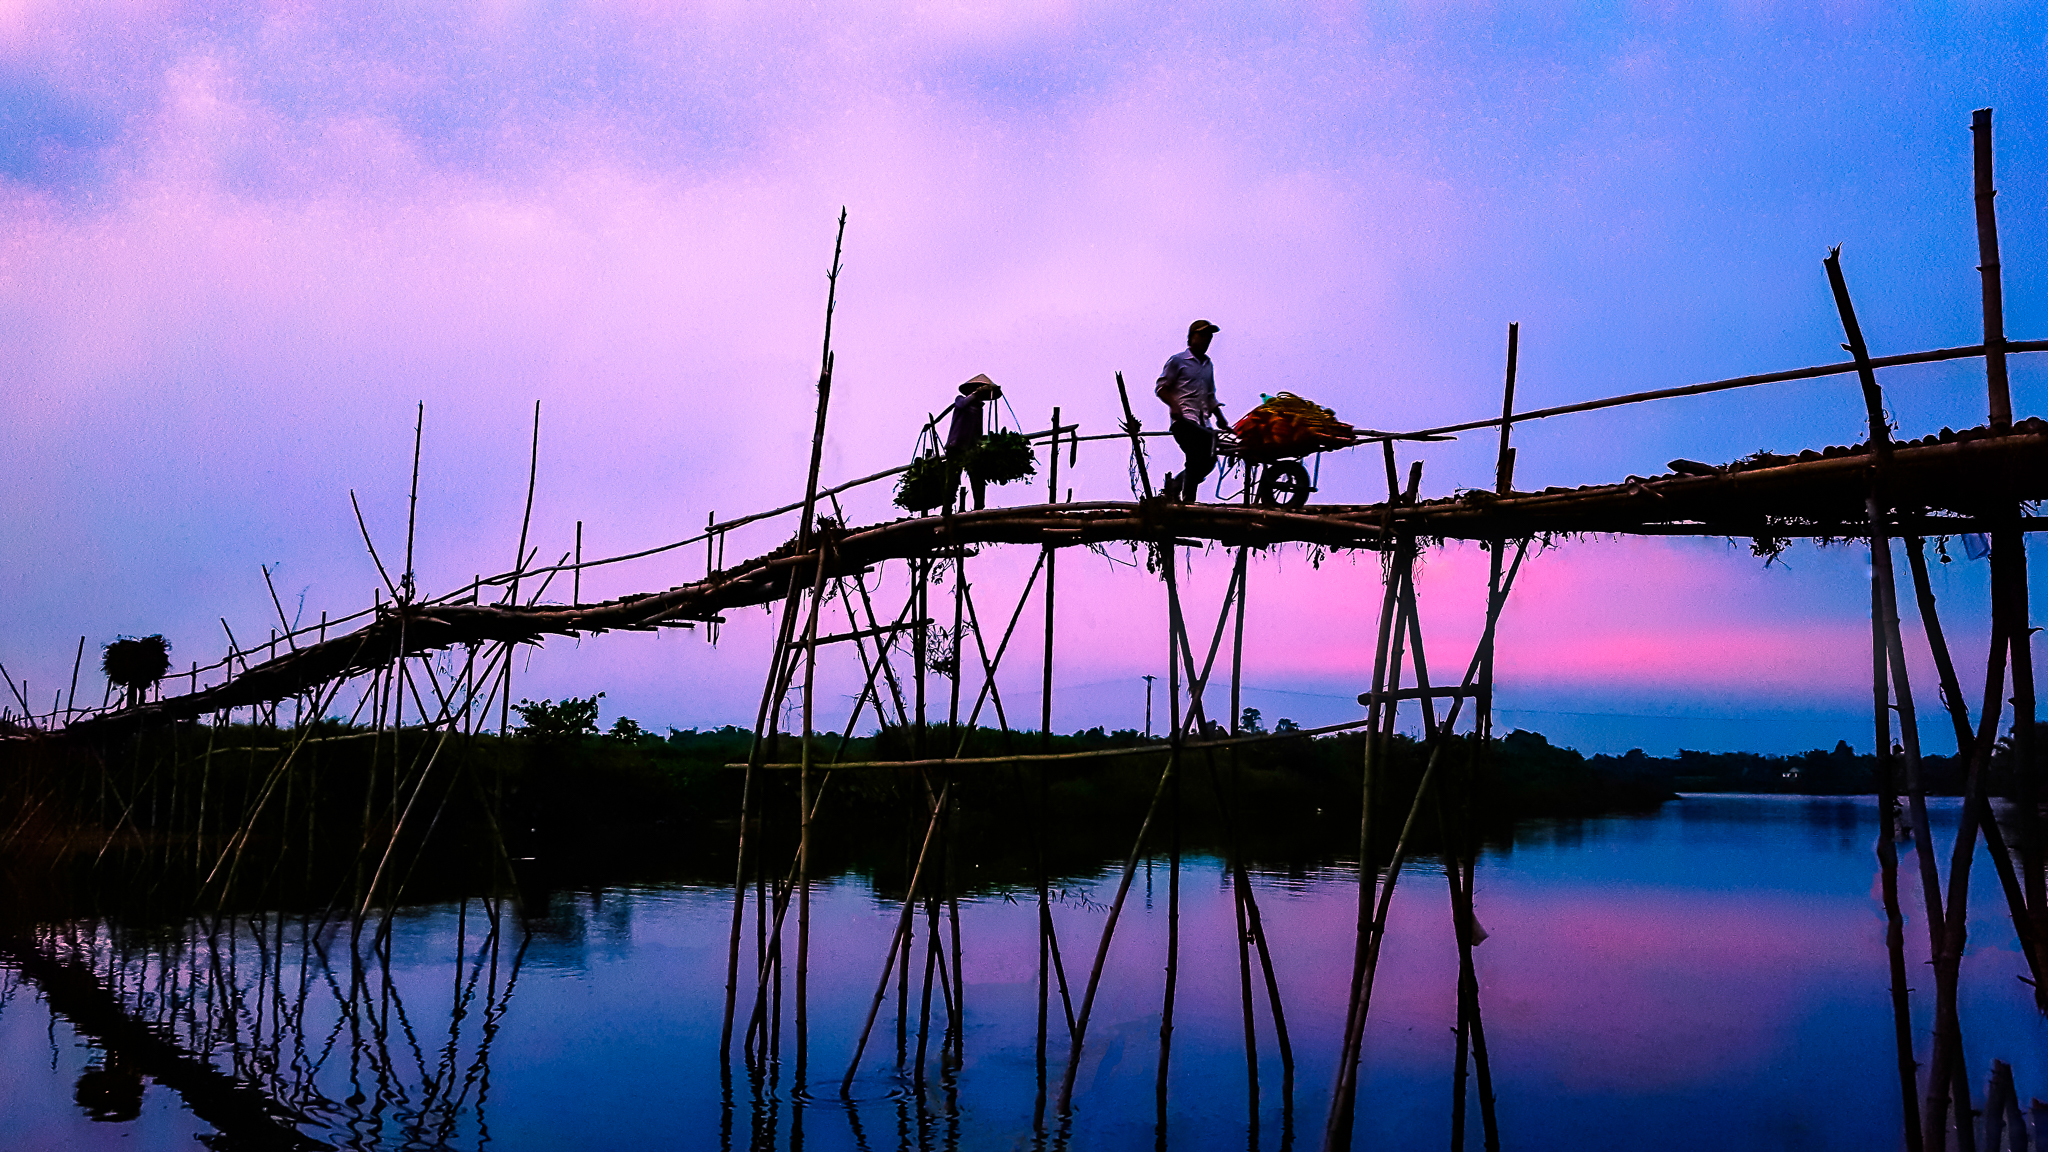
sea, water, dock, light, cloud, people, sky, sunrise, sunset, bridge, sunlight, morning, purple, dawn, river, dusk, evening, reflection, mast, electricity, men, footbridge